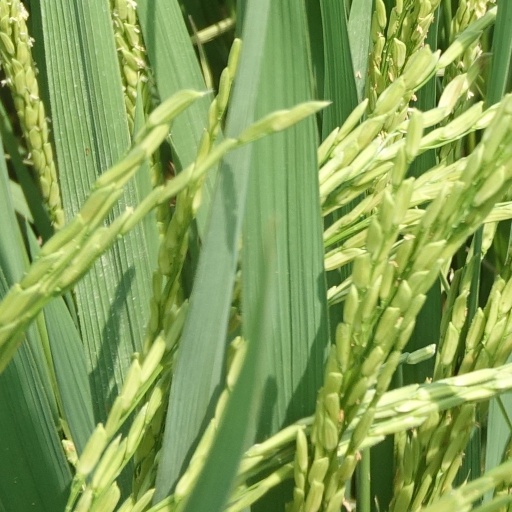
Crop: rice